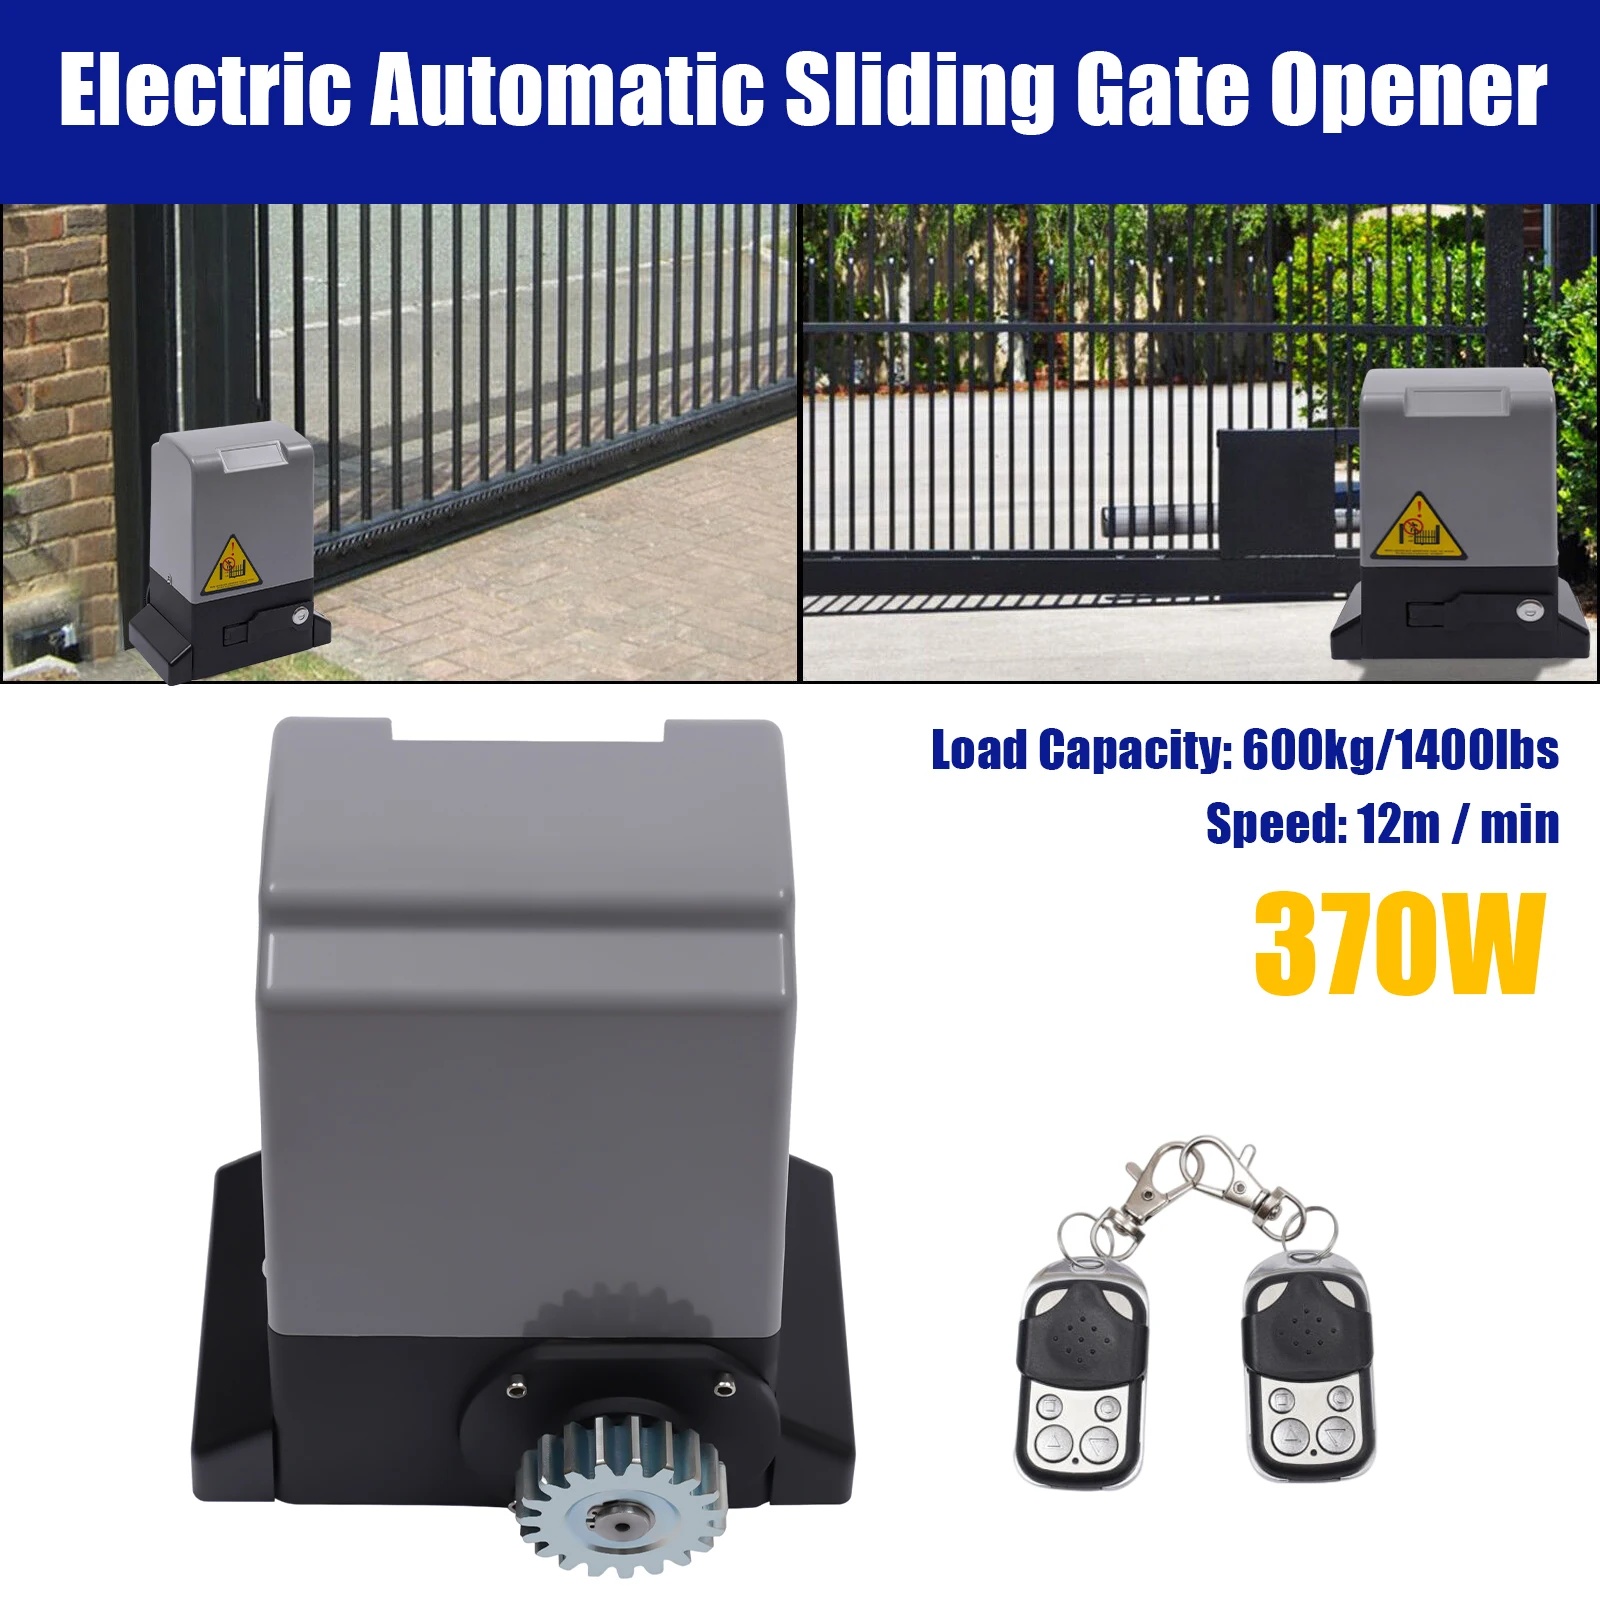
550W/370W/750W 1200KG Sliding Gate Opener Electric Automatic Motor Remote Kit Heavy Duty
SPECIFICATIONS Brand Name : NoEnName_Null Certification : CE DIY Supplies : ELECTRICAL Hign-concerned Chemical : None Material : Metal Motor Size : Approx. 27.4 * 19.8 * 33cm / 10.8 * 7.8 * 13.0inch Origin : Mainland China Type : Sliding Gate Opener Waterproof Grade : IP44
Brand: lizbeenllc
Category: Hardware > Fencing & Barriers > Gates > Driveway Gates